Hollywood Pantages Theatre

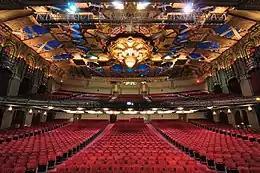
The interior of the theater

Alexander sold the Pantages to Fox West Coast Theaters in 1932, and in 1949, Howard Hughes acquired the theater for his RKO Theatre Circuit; he also moved his personal offices to the building's second floor. From 1949 to 1959, the theater hosted the Academy Awards, in 1965 it was purchased by Pacific Theatres, and it continued to be a major venue for roadshow movies into the 1970s, with notable screenings during this period including the west coast premieres of "Spartacus" and "Cleopatra", which ran for 61 and 72 weeks, respectively. In 1974, the Emmy Awards were held at The Pantages.